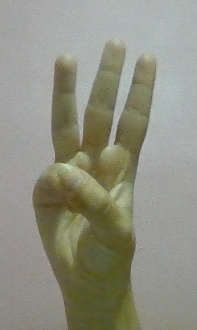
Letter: thaa